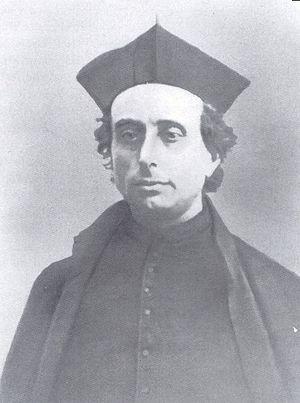
Ancienne photographie de Henri Ramière, jésuite français et apotre de la dévotion au Sacré-Coeur de Jésus
Cet article regroupe les personnalités et familles de la ville de Castres. Afin de ne pas encombrer cette liste, les évêques successifs de la ville ne sont pas cités ici, mais sur la page : Liste des évêques de Castres.
Henri Ramière, parfois orthographié Henry Ramière, né le 10 juillet 1821 à Castres et décédé le 3 janvier 1884 à Toulouse, est un prêtre jésuite, théologien, écrivain spirituel et essayiste français, grand apôtre de la dévotion au Sacré-Cœur de Jésus.